María Félix

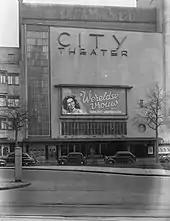
Marquee listing Félix's film, "La mujer de todos", at Kleine-Gartmanplantsoen in Amsterdam at the City Theater in March 1948

Félix debuted in the European cinema in Spain, with the film "Mare Nostrum" (1948), directed by Rafael Gil. With Gil as director, she made another two films in 1950: "Una mujer cualquiera" and "La noche del sábado". In 1951, she filmed the French-Spanish production "La Couronne Noire" directed by Luis Saslavsky based on a story by Jean Cocteau. She debuted in Italy with the film "Incantesimo Tragico" (1951). In the same year, she filmed "Messalina" (1951), directed by Carmine Gallone. During the shooting of the film, Félix suffered an emotional shock: her father died of a heart attack in Navojoa.